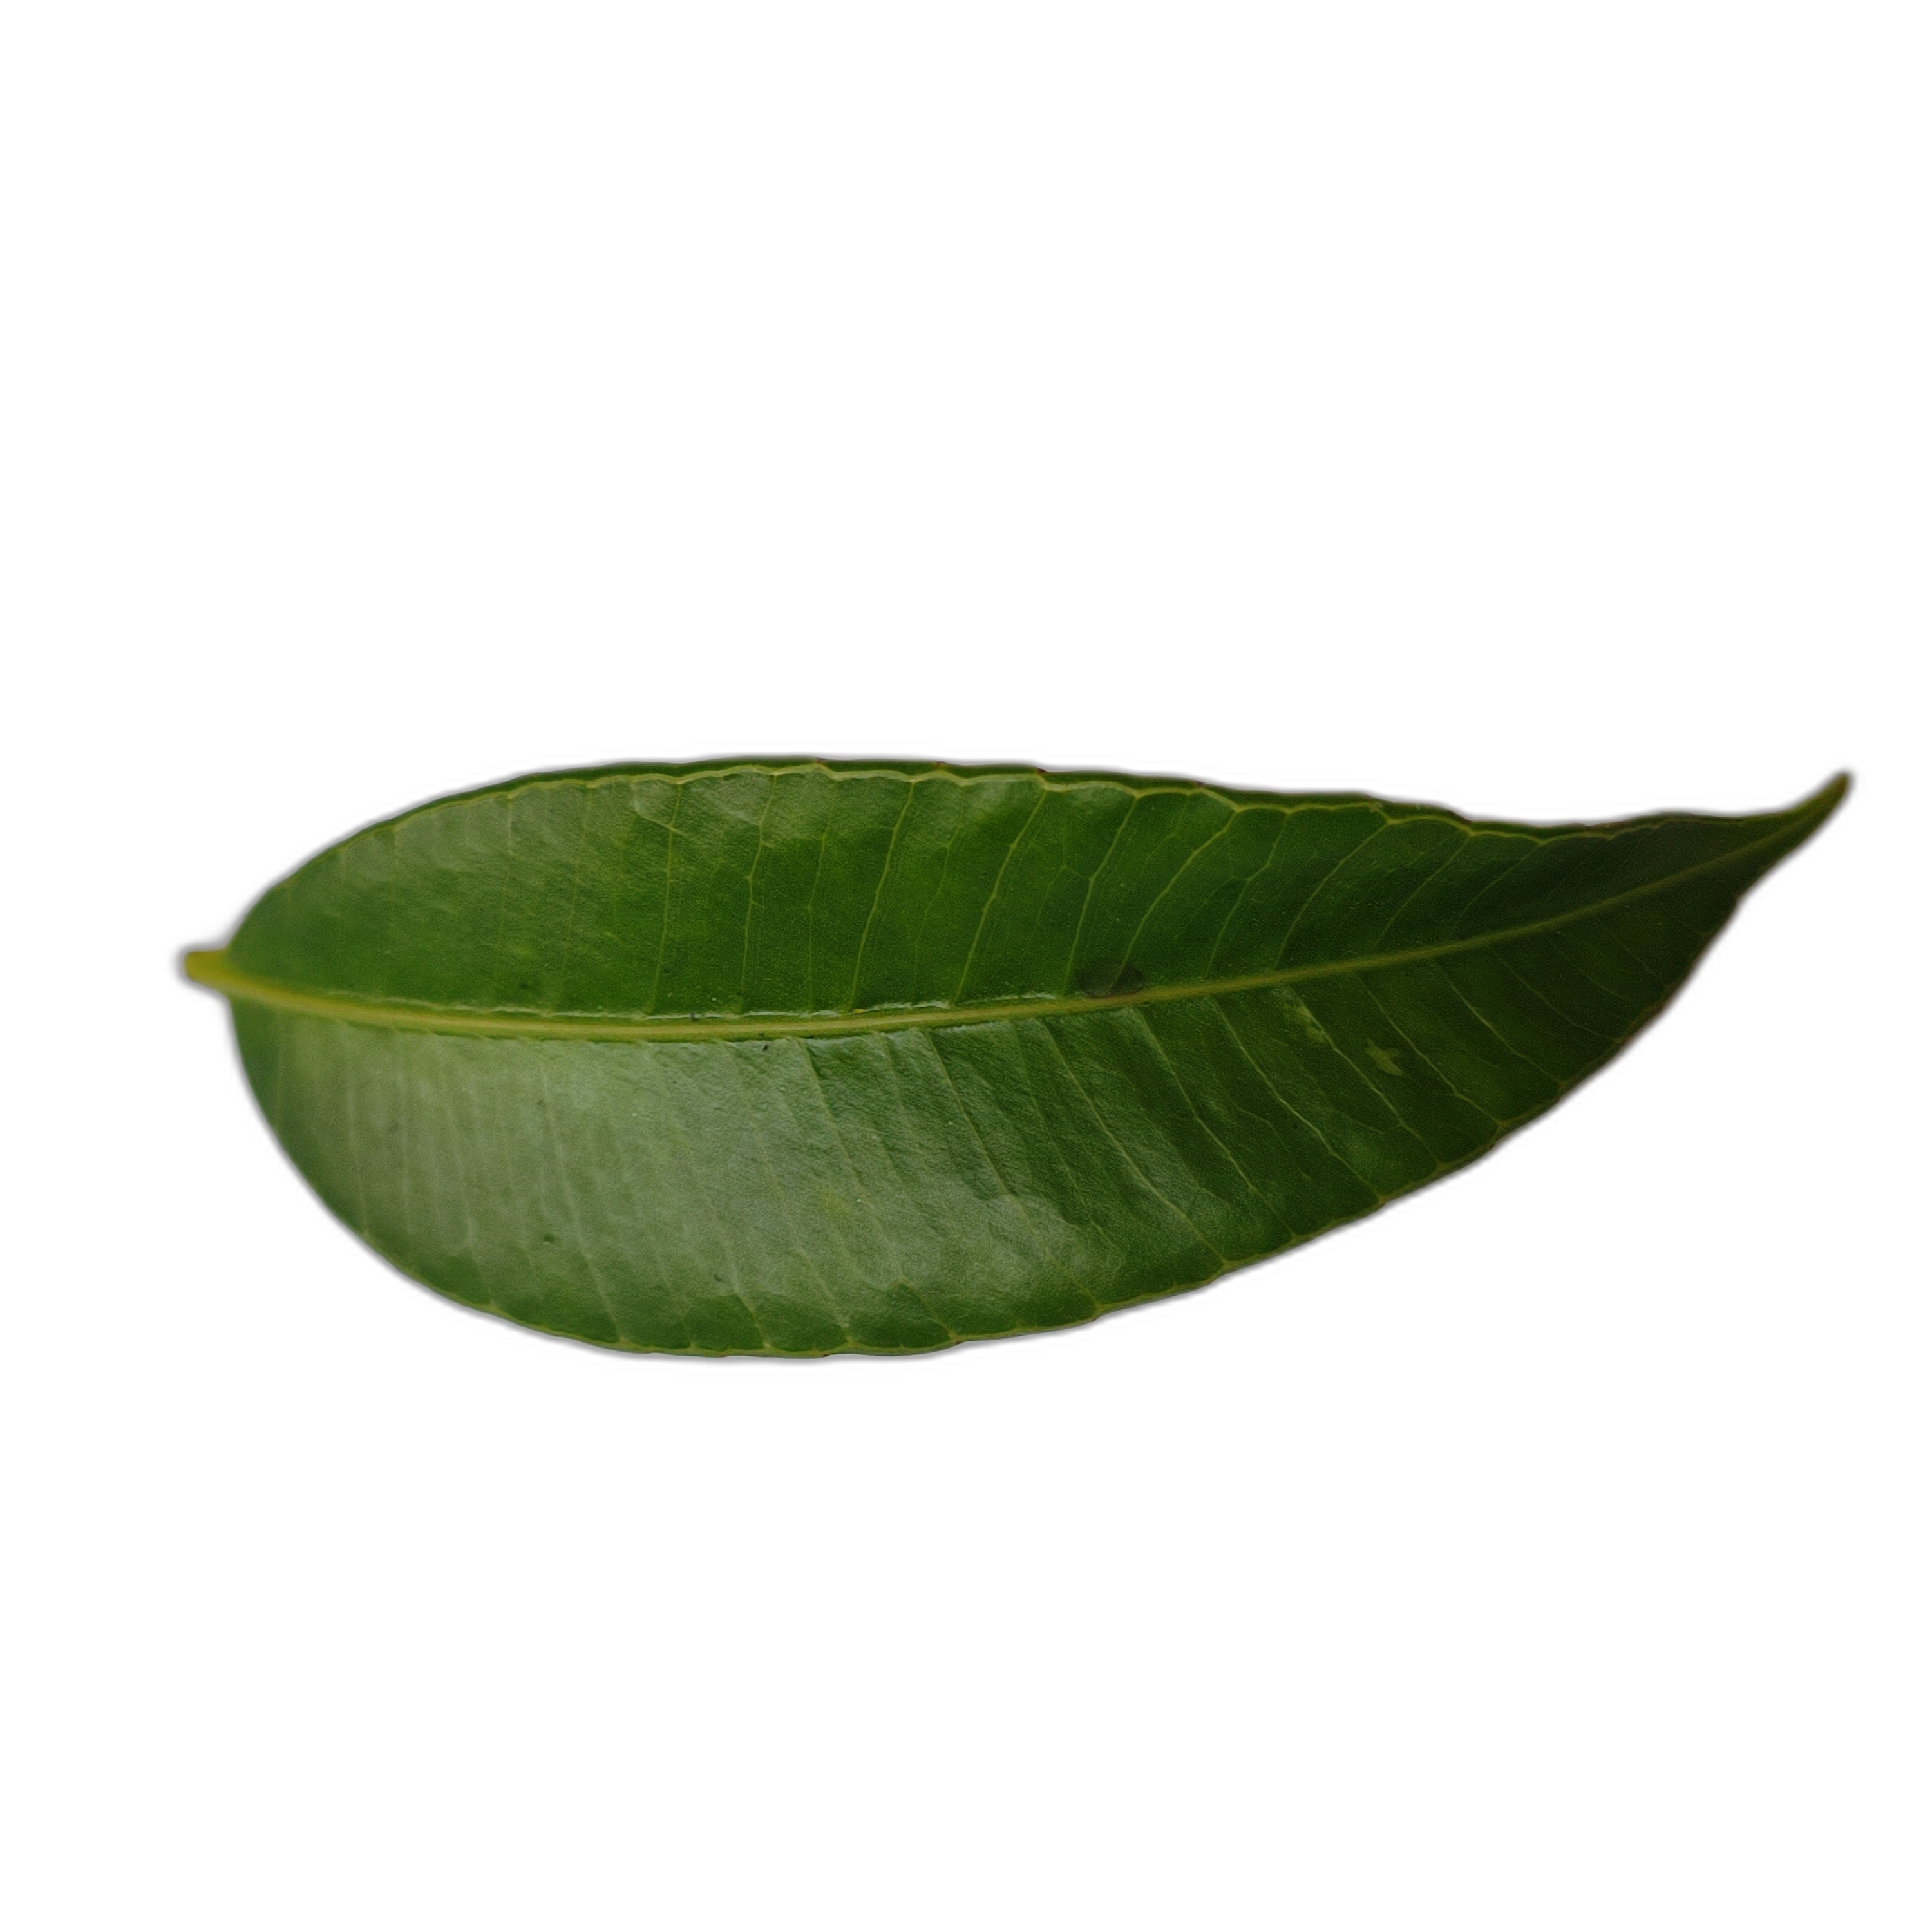
Label: healthy